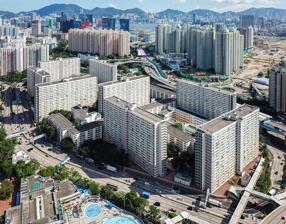
Building: Choi Hung Estate
Country: China
Year built: 1964
Housing estate in Kowloon, Hong Kong Choi Hung Estate Bird's-eye view (2018) General information Location Ngau Chi Wan Kowloon , Hong Kong Coordinates 22°20′06″N 114°12′24″E / 22.33500°N 114.20667°E / 22.33500; 114.20667 Status Completed, soon to be redeveloped Category Public rental housing Population 18,435 (2016) No. of blocks 11 No. of units 7,400 Construction Constructed 1962 Authority Hong Kong Housing Authority Demolished Expected in 2028-2029 Choi Hung Estate Chinese 彩虹邨 Cantonese Yale chói hùhng chyūn Transcriptions Standard Mandarin Hanyu Pinyin Cǎihóng Cūn Yue: Cantonese Yale Romanization chói hùhng chyūn Jyutping coi2 hung4 cyun1 Choi Hung Estate ( Chinese : 彩虹邨 ; lit. 'rainbow estate') is a public housing estate in Ngau Chi Wan , Kowloon , Hong Kong. It was built by the former Hong Kong Housing Authority ( 屋宇建設委員會 ) and is now managed by the current Hong Kong Housing Authority . It received a Silver Medal at the 1965 Hong Kong Institute of Architects Annual Awards. Location Choi Hung Estate is located in Ngau Chi Wan and is surrounded by several of eastern Kowloon Peninsula 's major roads. To the north is Lung Cheung Road ; to the south Prince Edward Road East ; to the west Kwun Tong Bypass and to the east Clear Water Bay Road . History Opening ceremony plaque Choi Hung Estate in 1963. The Hong Kong government granted the land to the Hong Kong Housing Authority to build a large housing estate in 1958. The blocks of the estate were completed between 1962 and 1964. An opening ceremony was held in 1963 with the presence of then Hong Kong Governor , Sir Robert Brown Black . A signboard commemorating the ceremony is located in the estate's Lam Chung Avenue. Accommodating nearly 43,000 people, it was the largest public housing estate at the time. It subsequently attracted several prominent visitors, including Richard Nixon in 1964 (who became President of the United States in 1969), Britain's Princess Margaret in 1966, and Princess Alexandra in 1967. In November 2023 it was reported that Choi Hung Estate was earmarked for redevelopment meaning that 43,000 residents will require rehoming. In October 2024, the redevelopment plan was revealed in the Wong Tai Sin District Council. It was proposed to demolish Tan Fung House, Pik Hoi House, Kam Pik House, Market and two former Sheng Kung Hui primary schools buildings in between 2028 and 2029 as the first phase, residents in the three blocks will be settled to the new blocks in Mei Tung Estate . Once the first phase is expected to complete in between 2035 and 2036, the blocks will settle the residents in Pak Suet House, Hung Ngok House, Kam Wan House and Kam Wah House when the next phase begins. The final phase is expected to begin in between 2042 and 2043, the residents in the last remaining blocks (Chi Mei House, Luk Ching House, Chui King House and Kam Hon House) will be settled to the new blocks in the second phase. The number of units will be increased to 9200 once the entire redevelopment plan is completed in between 2048 and 2049. Buildings and facilities The estate has 11 residential blocks, one car park, and five schools, with various shops and restaurants on the ground floor of each block. Roads in the estate connect the blocks to each other and to major roads. Residential blocks Name Block Type Phase Completed Expected demolition year Chi Mei House ( 紫薇樓 ) 1 Old Slab 1 1962 2042-2043 Tan Fung House ( 丹鳳樓 ) 2 2028-2029 Luk Ching House ( 綠晶樓 ) 3 2 1963 2042-2043 Pak Suet House ( 白雪樓 ) 4 2035-2036 Pik Hoi House ( 碧海樓 ) 7 2028-2029 Chui King House ( 翠瓊樓 ) 5 3 2042-2043 Kam Hon House ( 金漢樓 ) 9A 1964 Hung Ngok House ( 紅萼樓 ) 6 4 2035-2036 Kam Wan House ( 錦雲樓 ) 8 5 Kam Pik House ( 金碧樓 ) 9B 6 2028-2029 Kam Wah House ( 金華樓 ) 2035-2036 Public facilities car park post office bus terminus 2 markets Demographics According to the 2016 by-census , Choi Hung Estate had a population of 18,435. The median age was 48 and the majority of residents (96 per cent) were of Chinese ethnicity. Cantonese was the predominant usual spoken language (93 per cent), followed by other varieties of Chinese excluding Mandarin (4.5 per cent), non-English and non-Chinese languages (2 per cent), Mandarin (0.5 per cent), and English (0.3 per cent). The average household comprised 2.5 persons. The median monthly household income of all households (i.e. including both economically active and inactive households) was HK$15,290. Photography Basketball court at carpark rooftop has become a tourism hot-spot A photographer setting a vintage camera at the basketball court The estate is photogenic and has become a tourism hot-spot. The most photographed view of the estate includes the basketball court and rainbow apartments behind. Some journalists and researchers have been vocal against the growing Instagram popularity of the area, criticising that it is a shallow view of the complex social history of the council estate in Hong Kong, as well as driving away locals who want to use the space. Though some locals have also begun selling photos for profit to tourists. It has been suggested that the location is popular not only for the aesthetics, but also because it allows the photographers and selfie-takers to feel as if they are in the middle of the world - compared to the more detached equally-aesthetic Hong Kong skyline shots. In 2017, a photograph of the building was shortlisted for the Arcaid Award, an architecture photography prize. After featuring in a music video for Korean boyband Seventeen , the fame of the backdrop made the Hong Kong government tourist office begin heavily promoting it. Education Choi Hung Estate is in Primary One Admission (POA) School Net 45. Within the school net are multiple aided schools (operated independently but funded with government money); no government primary schools are in this net. Secondary schools Choi Hung Estate Catholic Secondary School ( 彩虹邨天主教中學 ) S.K.H. St. Benedict's School ( 聖公會聖本德中學 ) Primary schools CCC Kei Wa Primary School ( 中華基督教會香港區會基華小學 ) S.K.H. Ching Shan Primary School ( 聖公會靜山小學 ) and S.K.H. Yat Sau Primary School ( 聖公會日修小學 )  (Closed in 2015, merged as S.K.H. Holy Cross Primary School) Transport The bus terminal at Choi Hung Because the estate is accessible from major roads of Kowloon , the bus network is very convenient. MTR The Choi Hung MTR station on the Kwun Tong line , which is named after the estate, is in the north of the estate. Exits C3 and C4 are available for access to the estate. In popular culture The thumbnail of 'Love & Live' by Loona 1/3 Music Video on Youtube is Choi Hung Estate Badminton and Basketball Court. See also List of public housing estates in Hong Kong Public housing in Hong Kong References